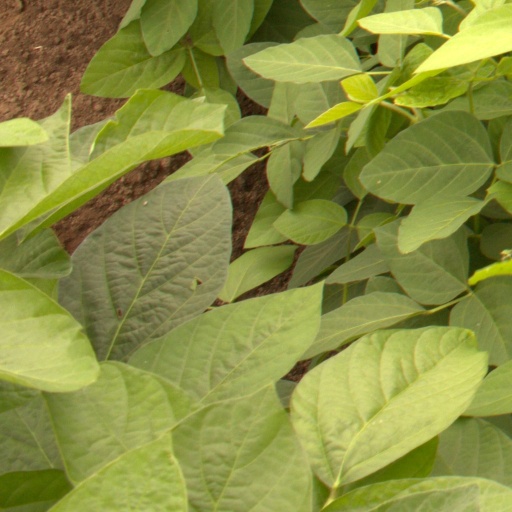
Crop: soybean